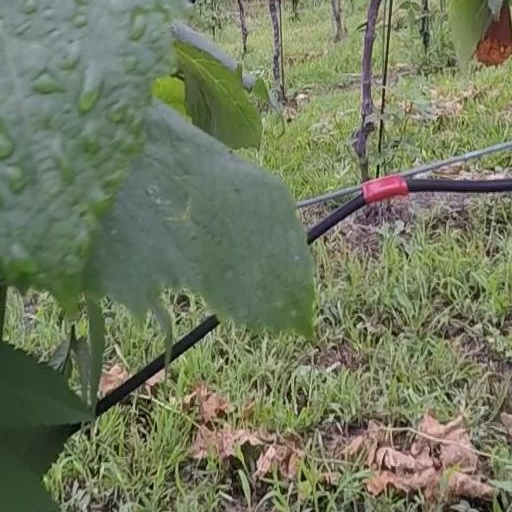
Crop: grape